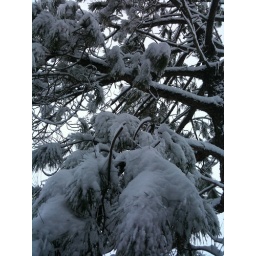
This pine tree in my front yard is bending low from the snow.